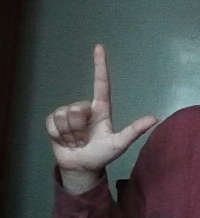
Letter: laam